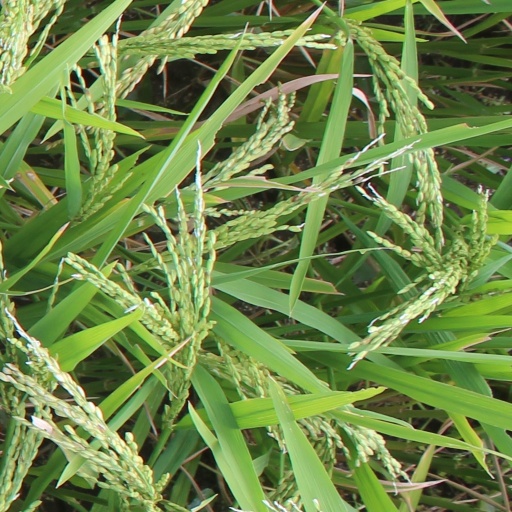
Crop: rice